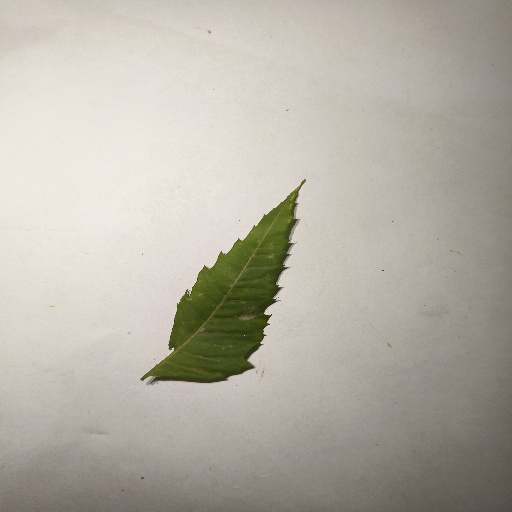
Species: Neem
Leaf condition: Healthy Leaf